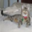
Label: cat